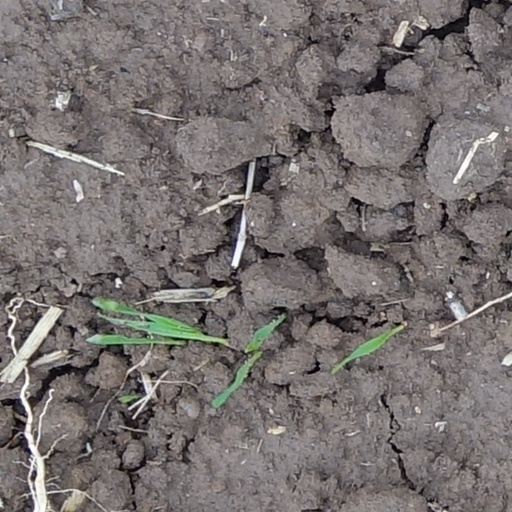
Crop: wheat